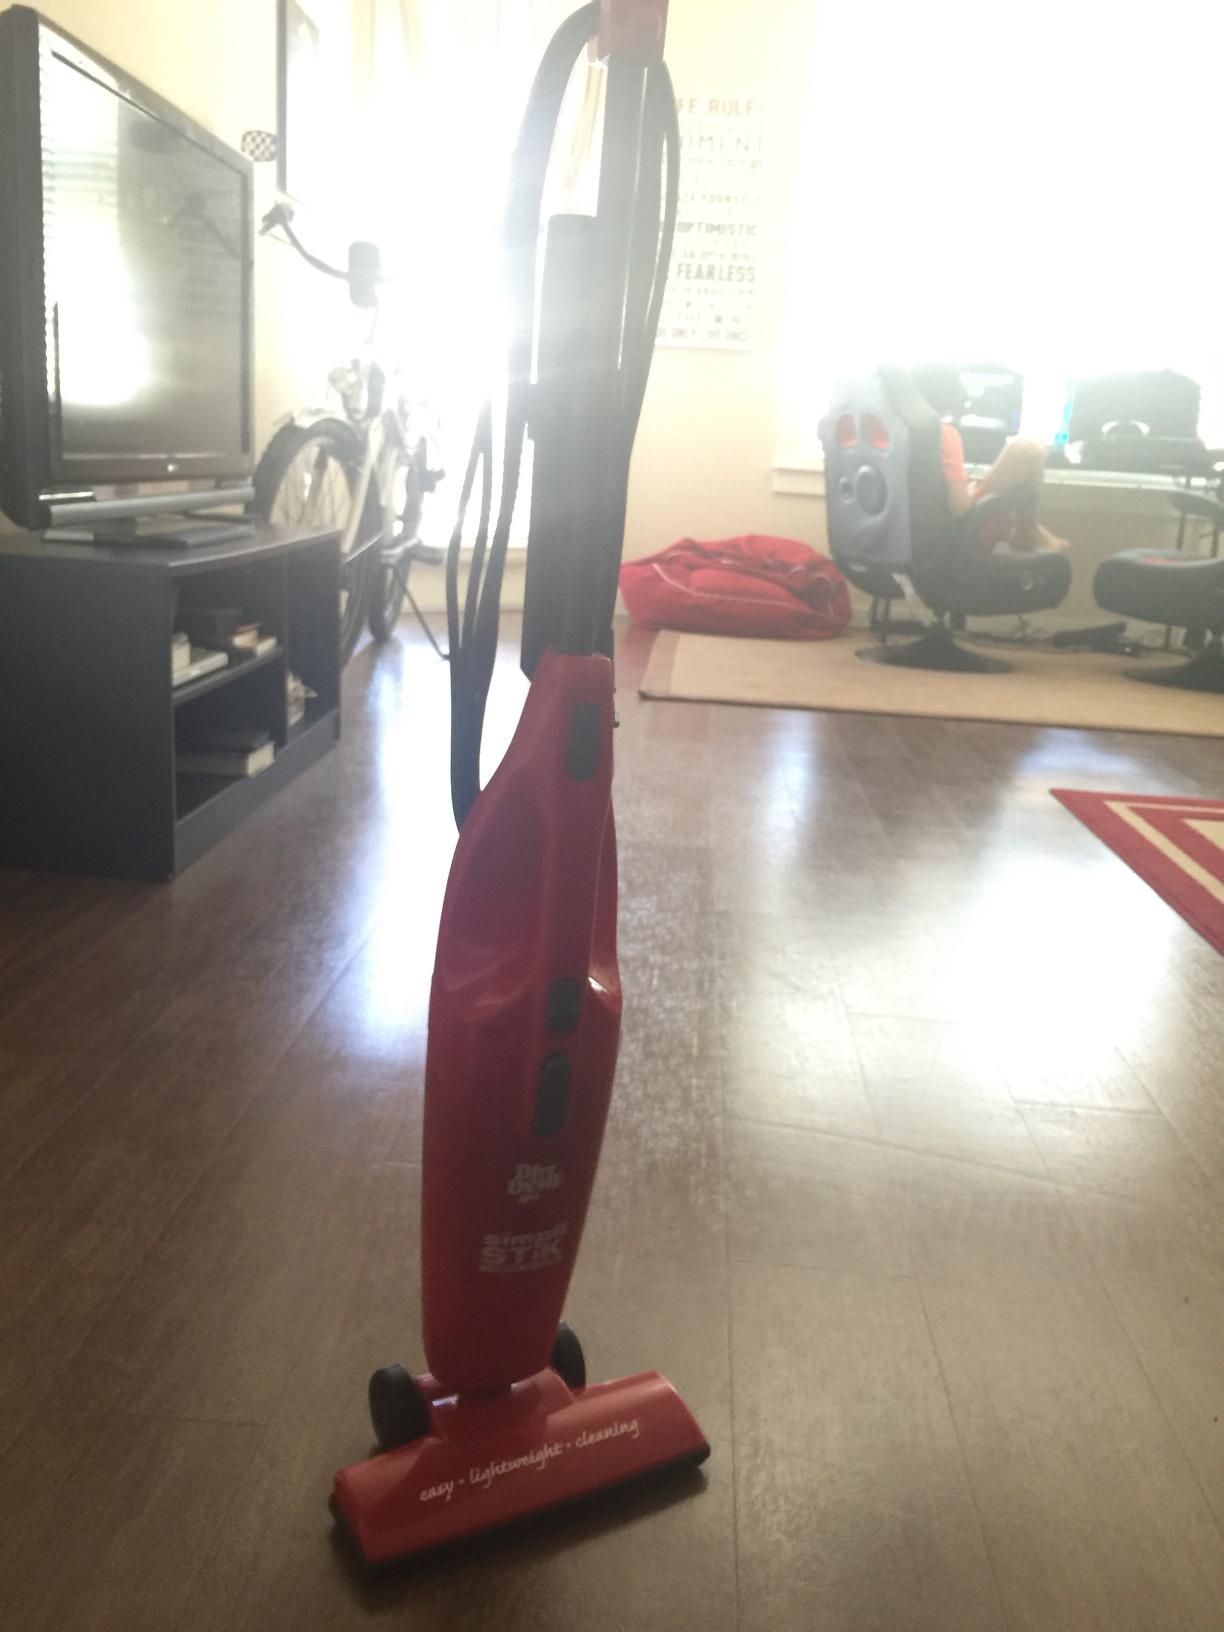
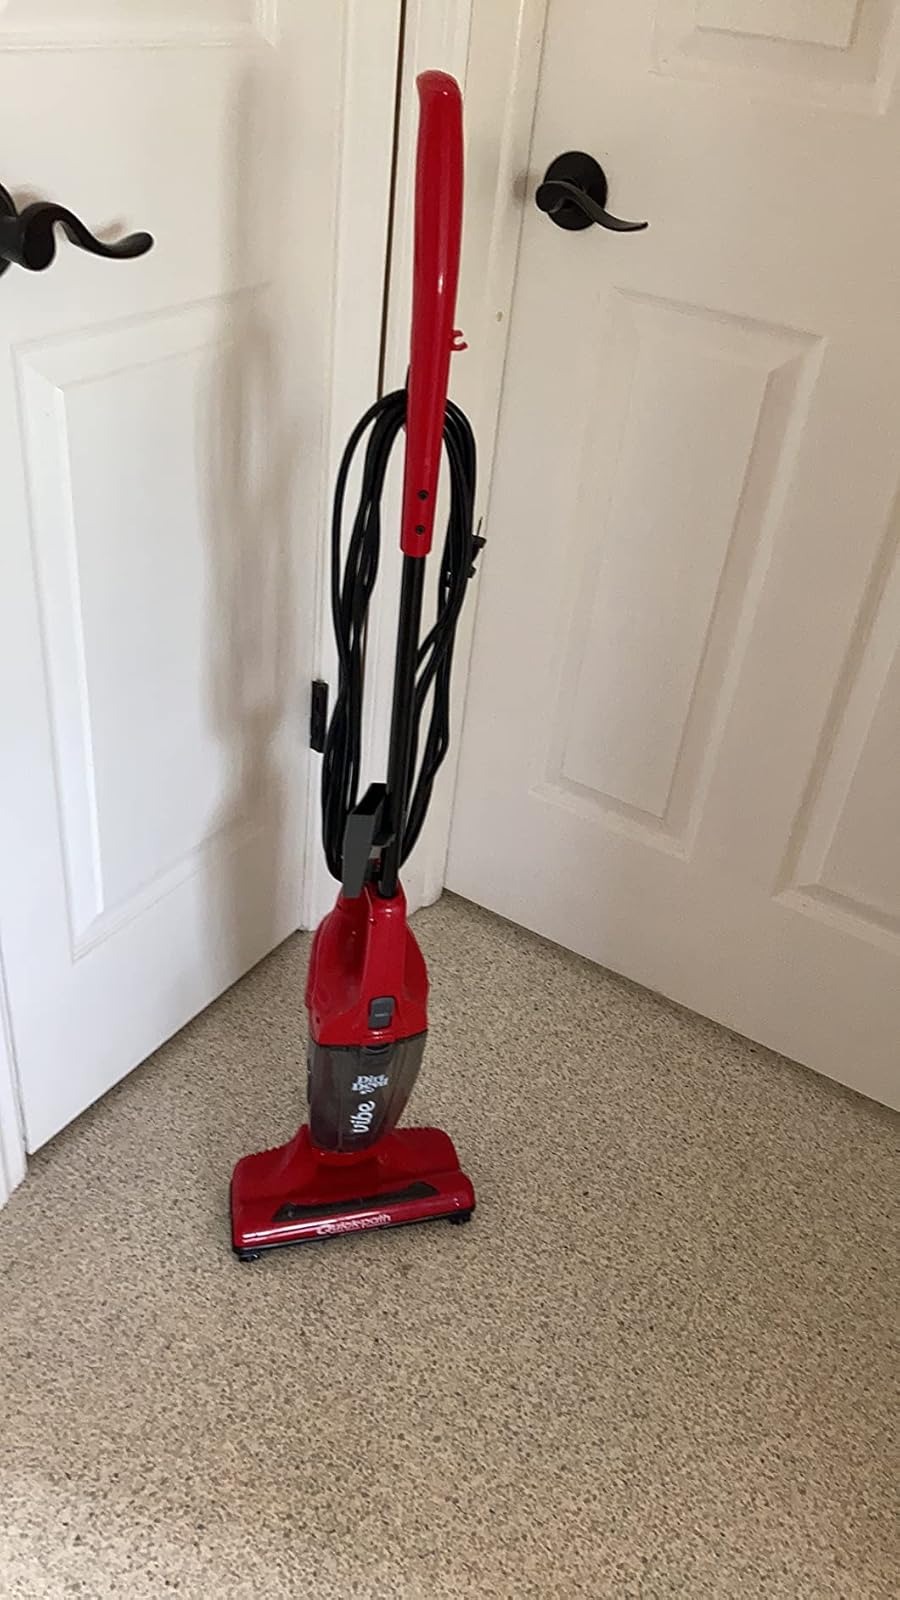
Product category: items_vacuum
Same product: no